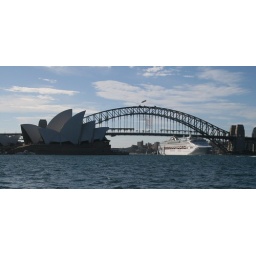
Cruise ship passes under Sydney harbour bribgeand past the opera house